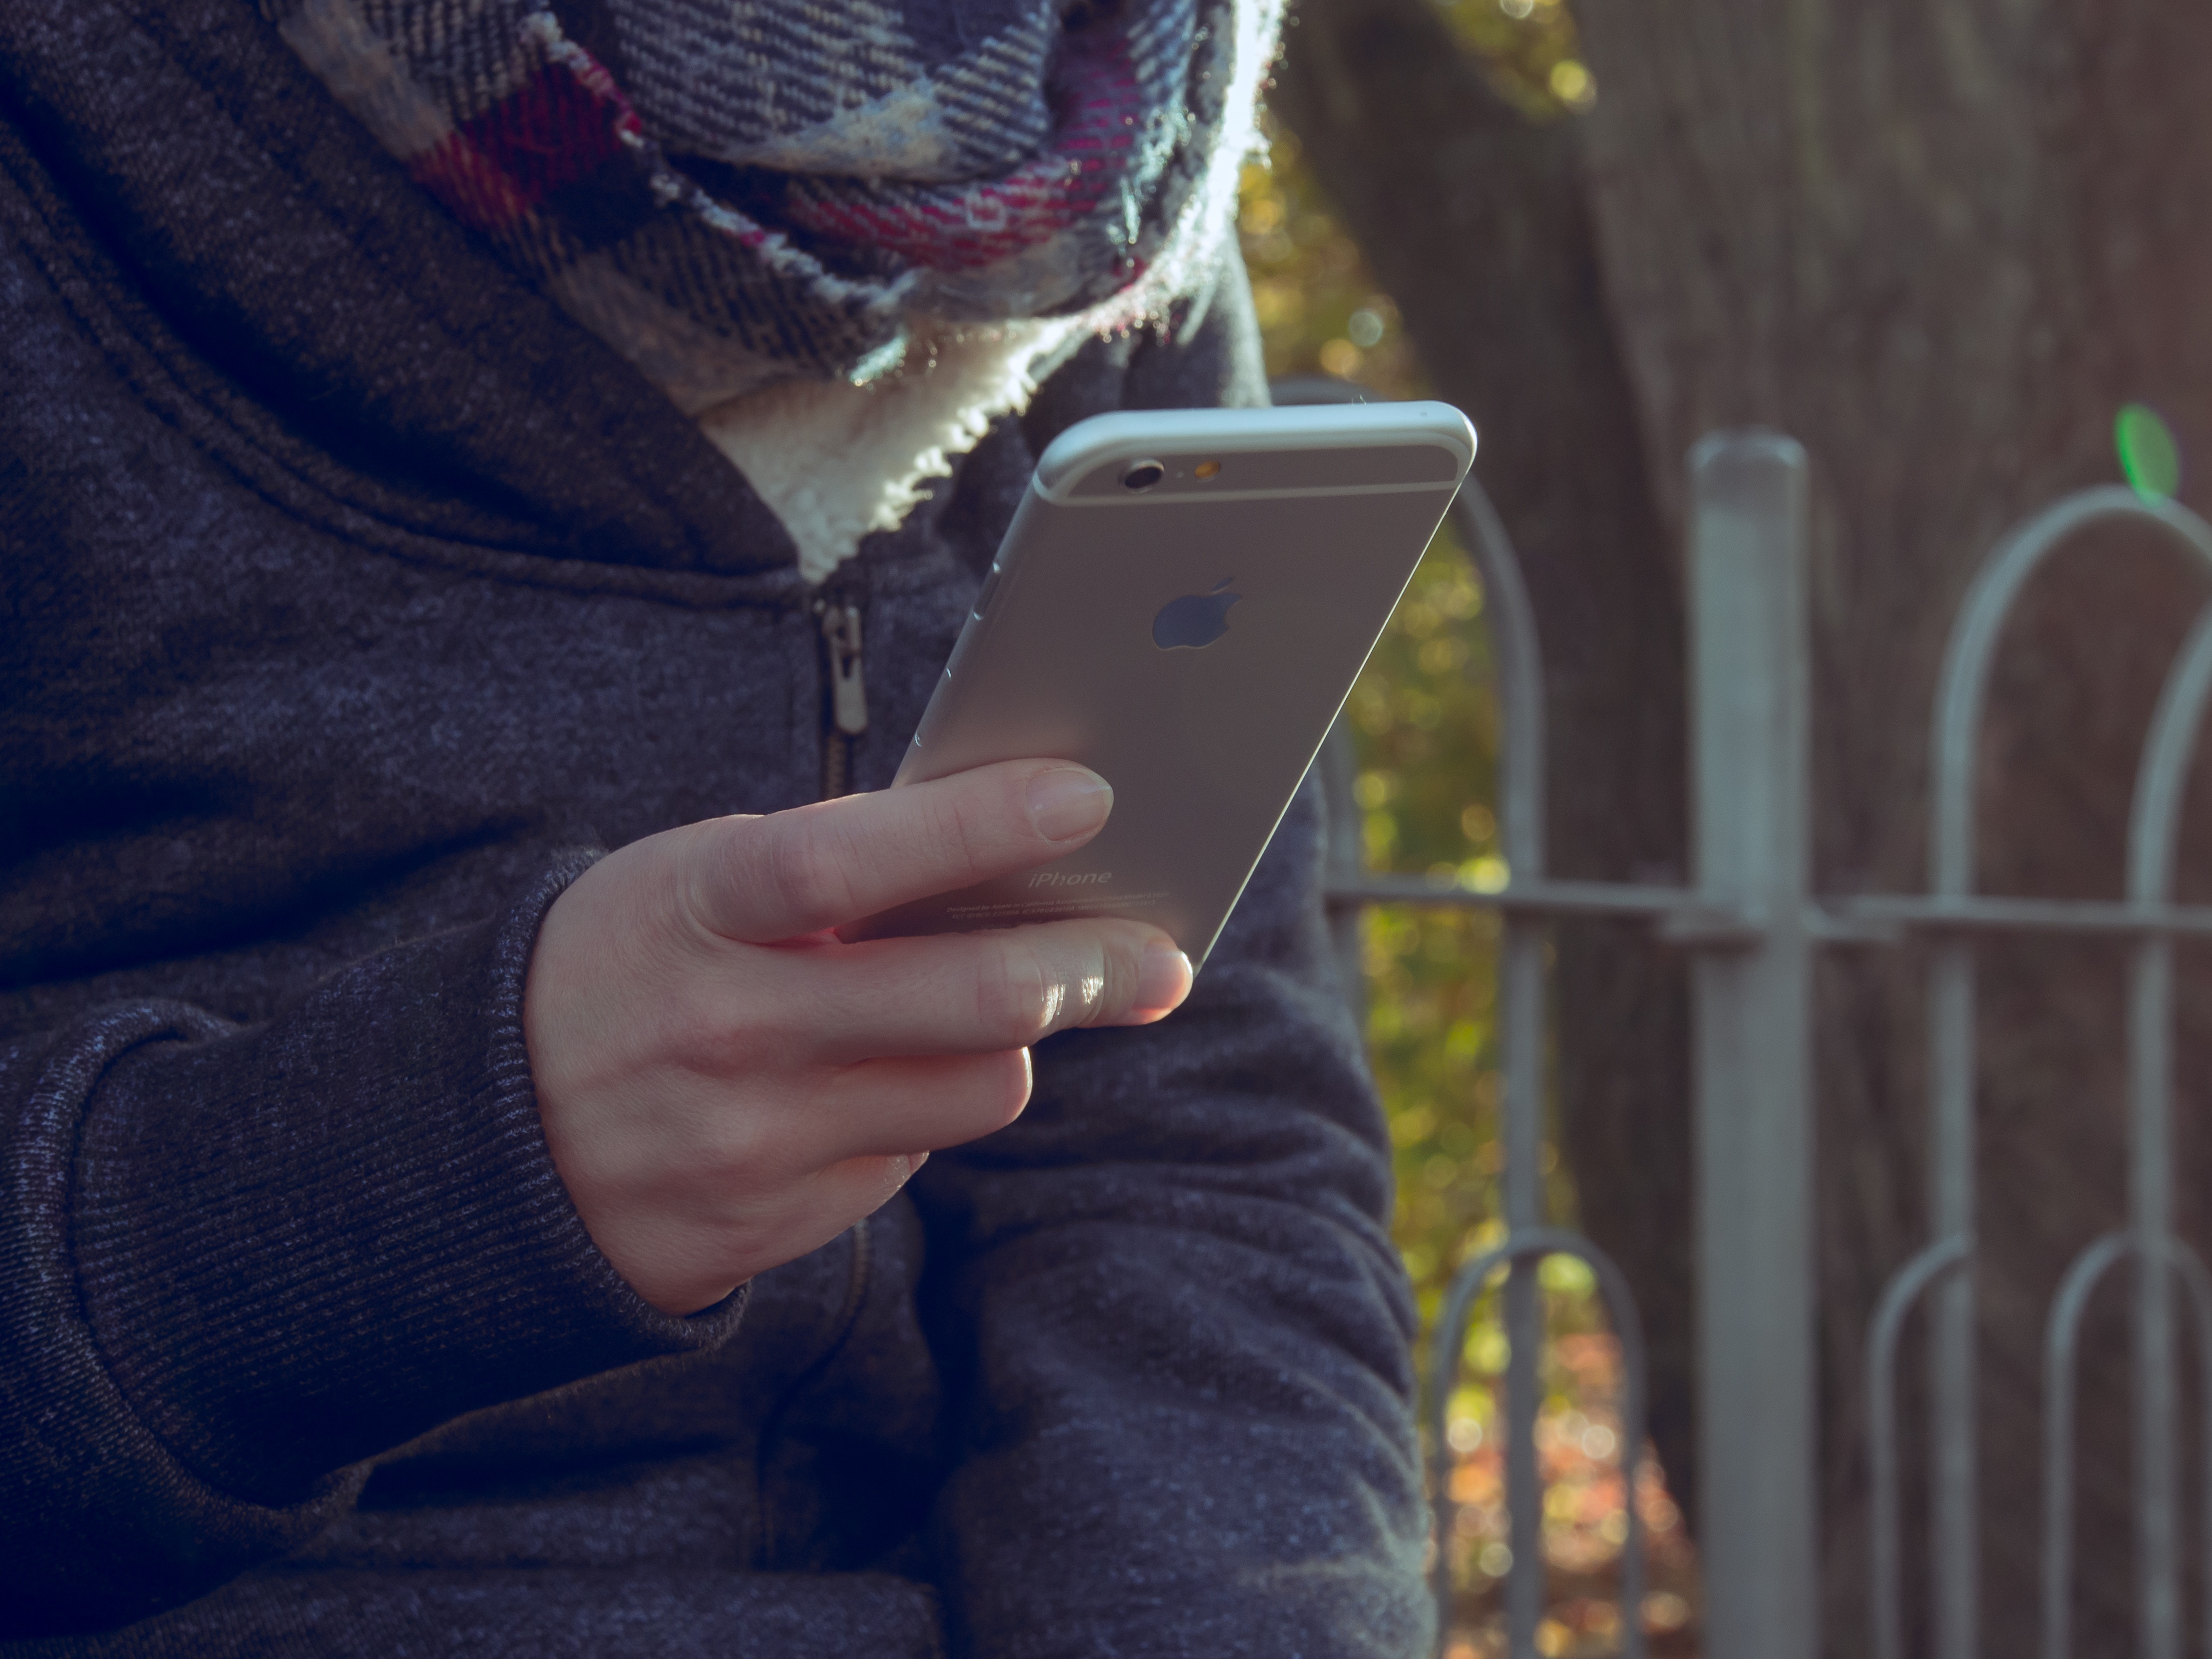
iphone, smartphone, mobile, hand, screen, apple, man, nature, outdoor, person, people, girl, sun, woman, technology, white, photography, fall, guy, female, portrait, young, touch, tablet, color, autumn, park, clean, communication, student, gadget, blue, black, yellow, lady, lifestyle, mobile phone, modern, electronic, device, human body, sunny, cool, display, eye, glasses, digital, photograph, skin, new, image, organ, 6s, plus, attractive, emotion, smart, interaction, portable communications device, apple computer